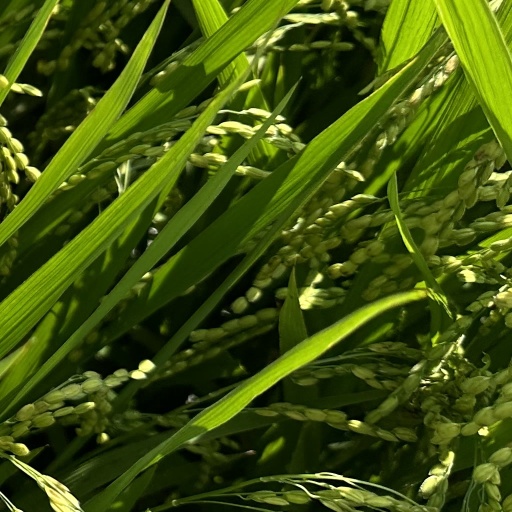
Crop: rice